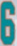
Number: 6